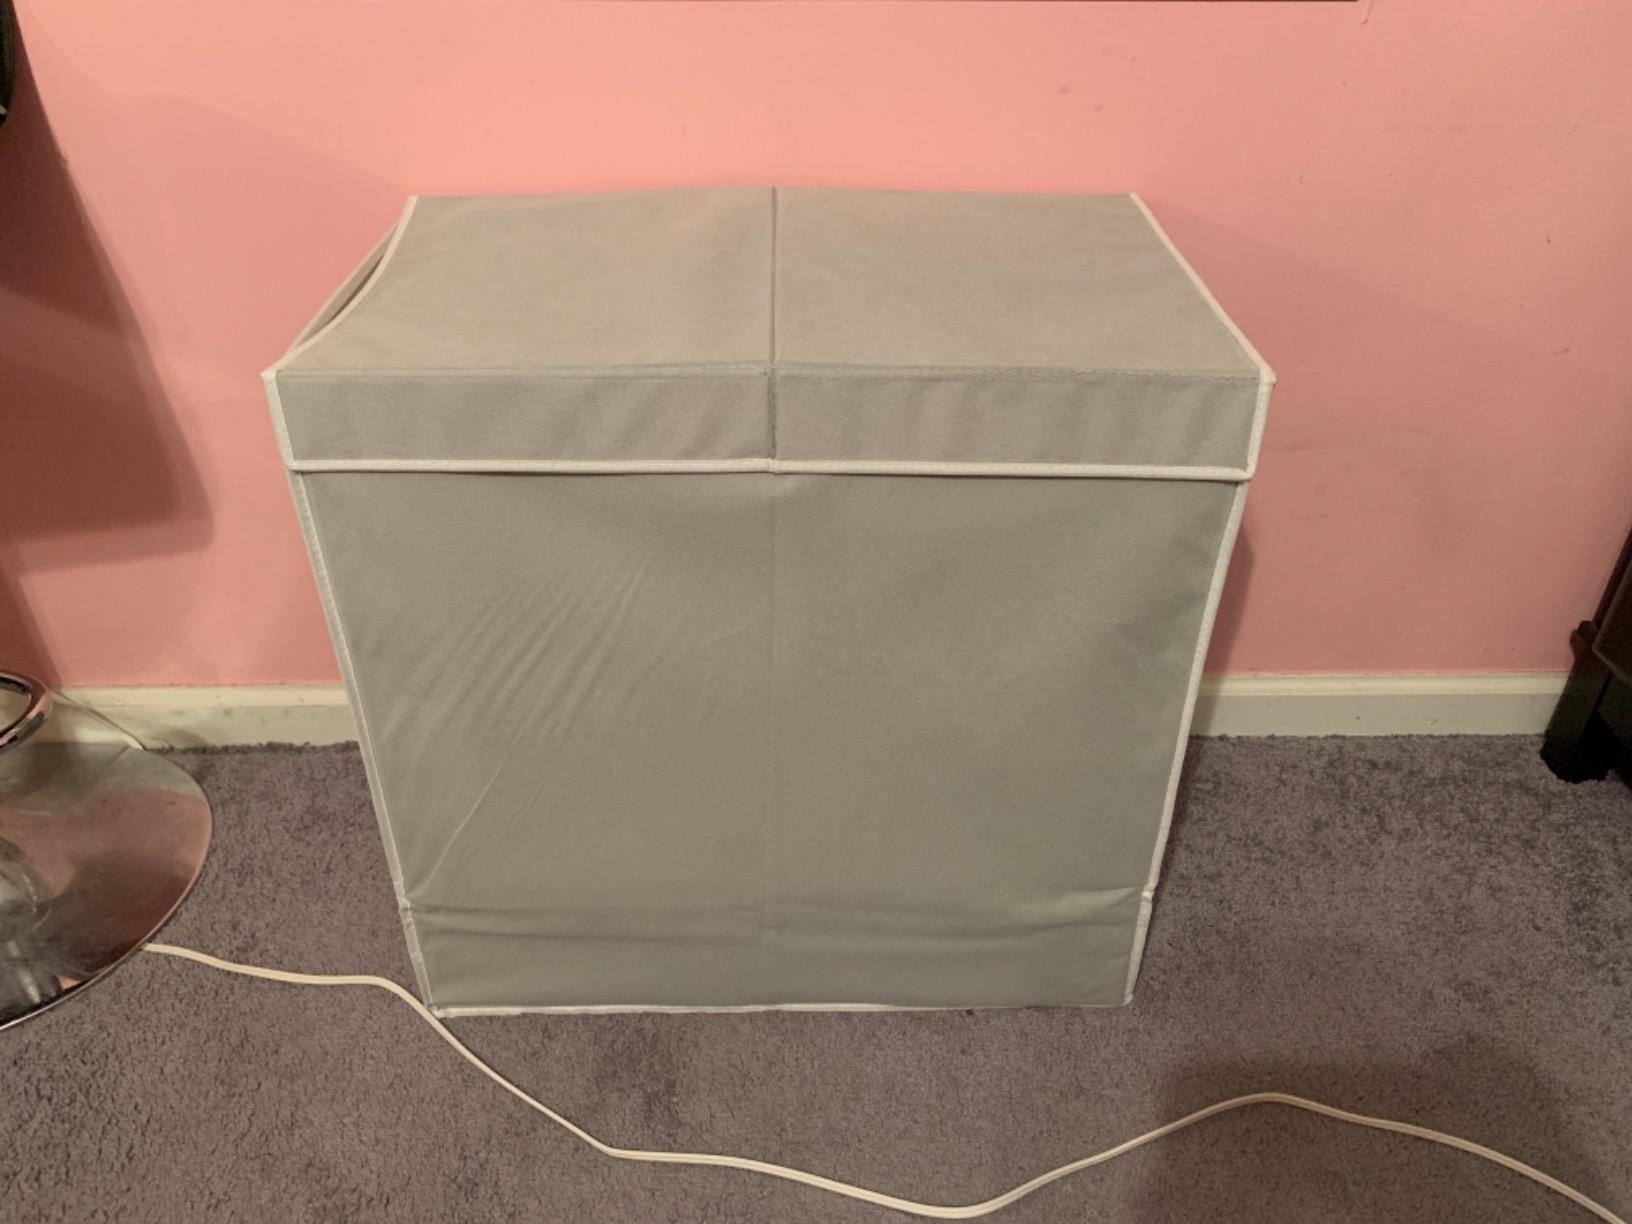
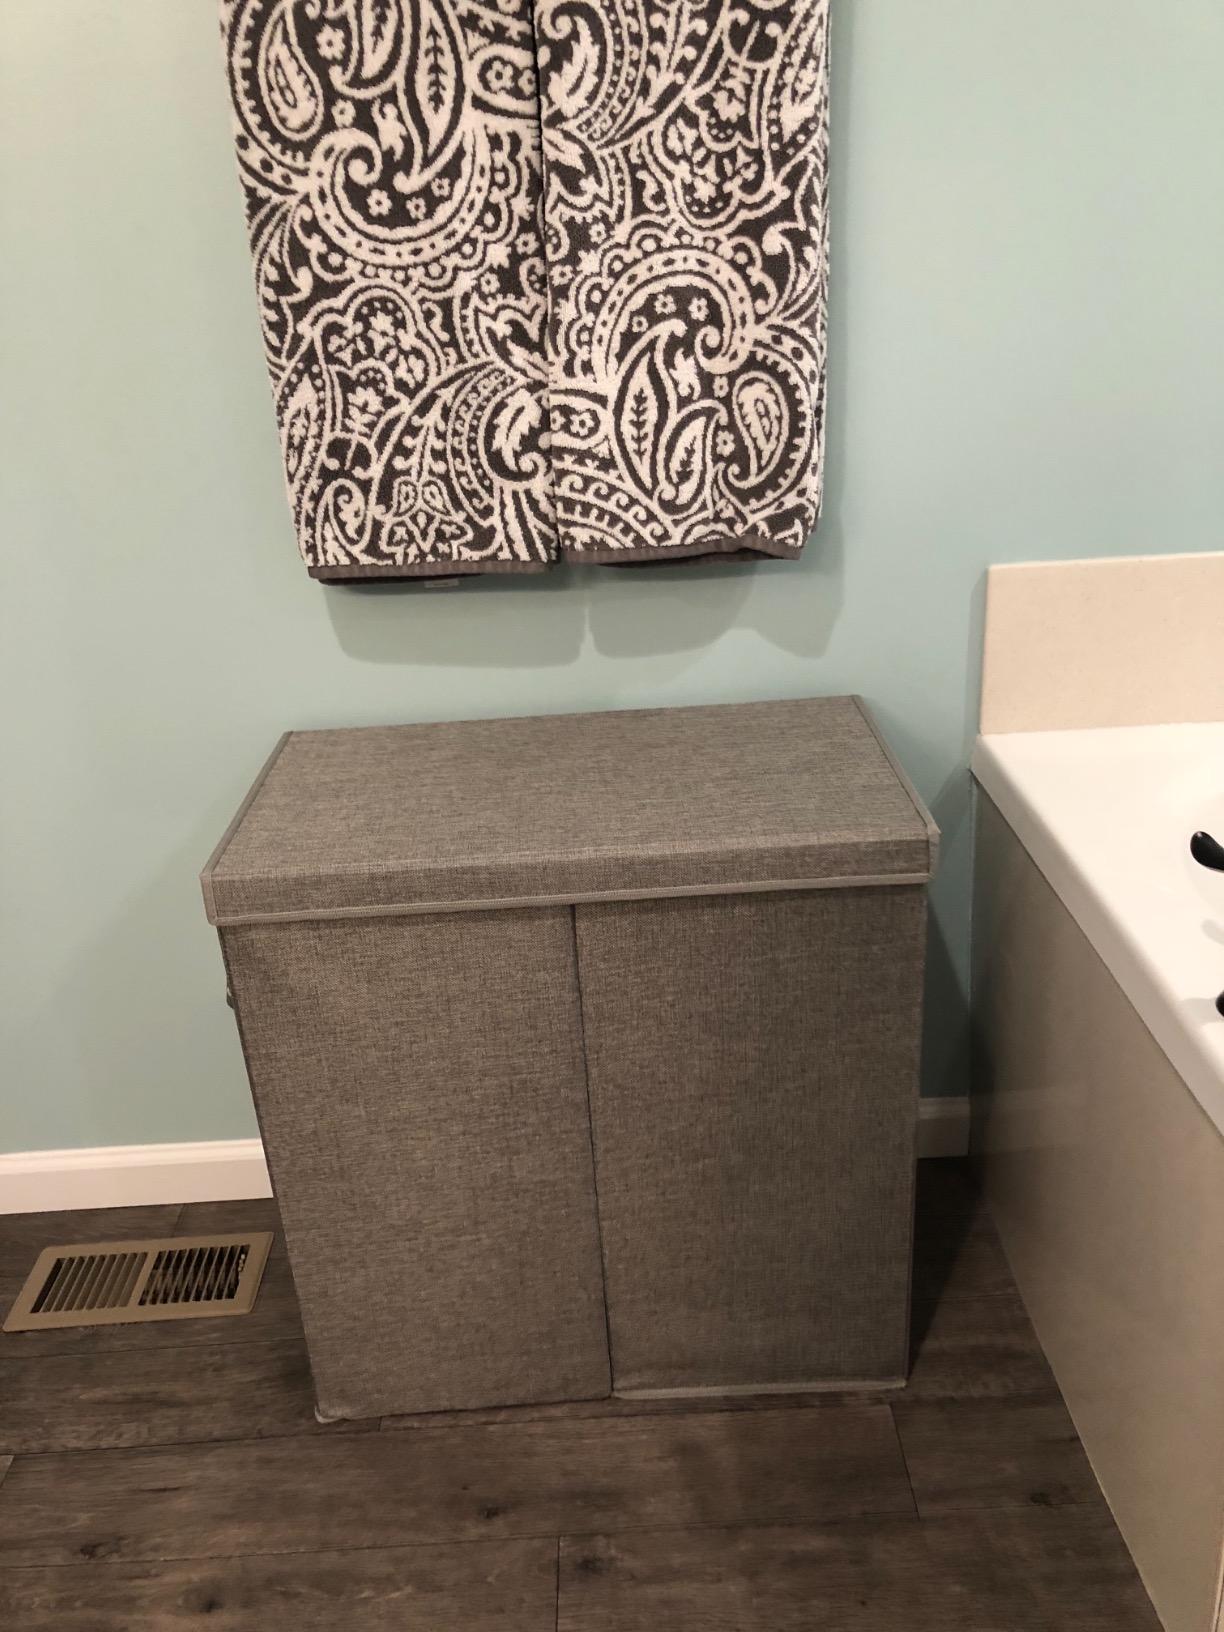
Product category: items_hamper
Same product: no